Media coverage of climate change

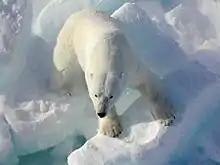
The polar bear has become a symbol for those attempting to generate support for addressing climate change.

Commentators have argued that the climate change discourses constructed in the media have not been conducive to generating the political will for swift action. The polar bear has become a powerful discursive symbol in the fight against climate change. However, such images may create a perception of climate change impacts as geographically distant, and MacNaghten argues that climate change needs to be framed as an issue 'closer to home'. On the other hand, Beck suggests that a major benefit of global media is that it brings distant issues within our consciousness.